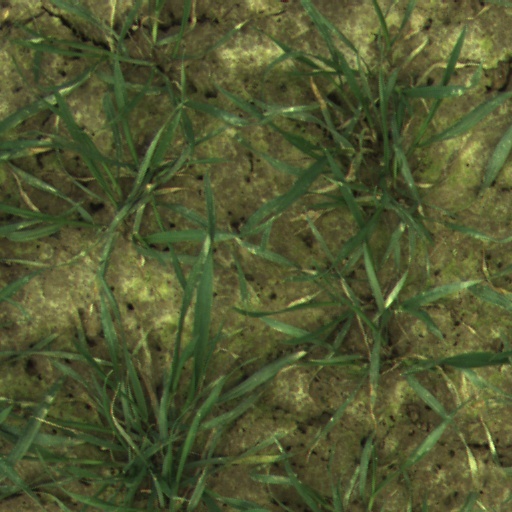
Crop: wheat